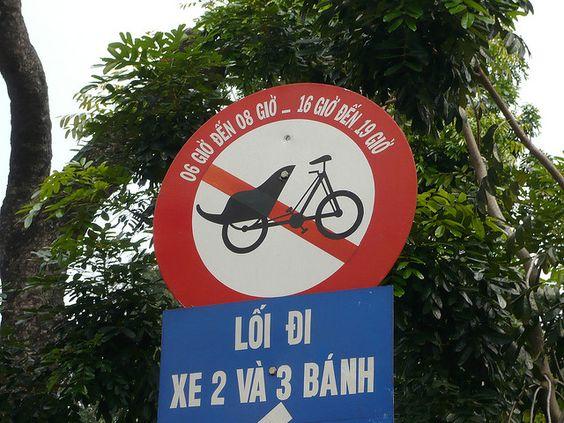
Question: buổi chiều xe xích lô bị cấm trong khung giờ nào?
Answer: buổi chiều xe xích lô bị cấm từ 16 giờ đến 19 giờ